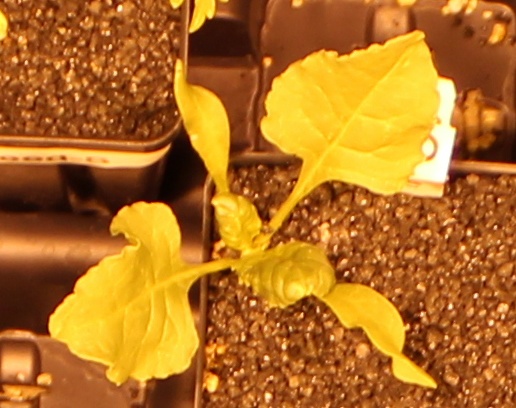
Label: Sugar beet